Goethe's Faust

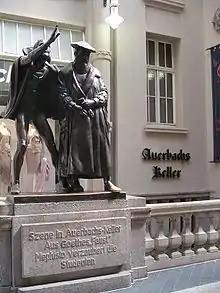
Sculpture of Mephistopheles bewitching the students in the scene "Auerbachs Keller" from "Faust", at the entrance of what is today the restaurant Auerbachs Keller in Leipzig

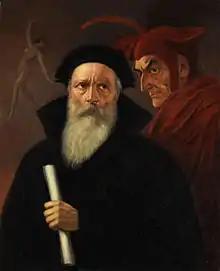
Anton Kaulbach: "Faust and Mephisto"

Faust is a tragic play in two parts by Johann Wolfgang von Goethe, usually known in English as "Faust, Part One" and "Faust, Part Two". Nearly all of Part One and the majority of Part Two are written in rhymed verse. Although rarely staged in its entirety, it is the play with the largest audience numbers on German-language stages. "Faust" is considered by many to be Goethe's "magnum opus" and the greatest work of German literature.